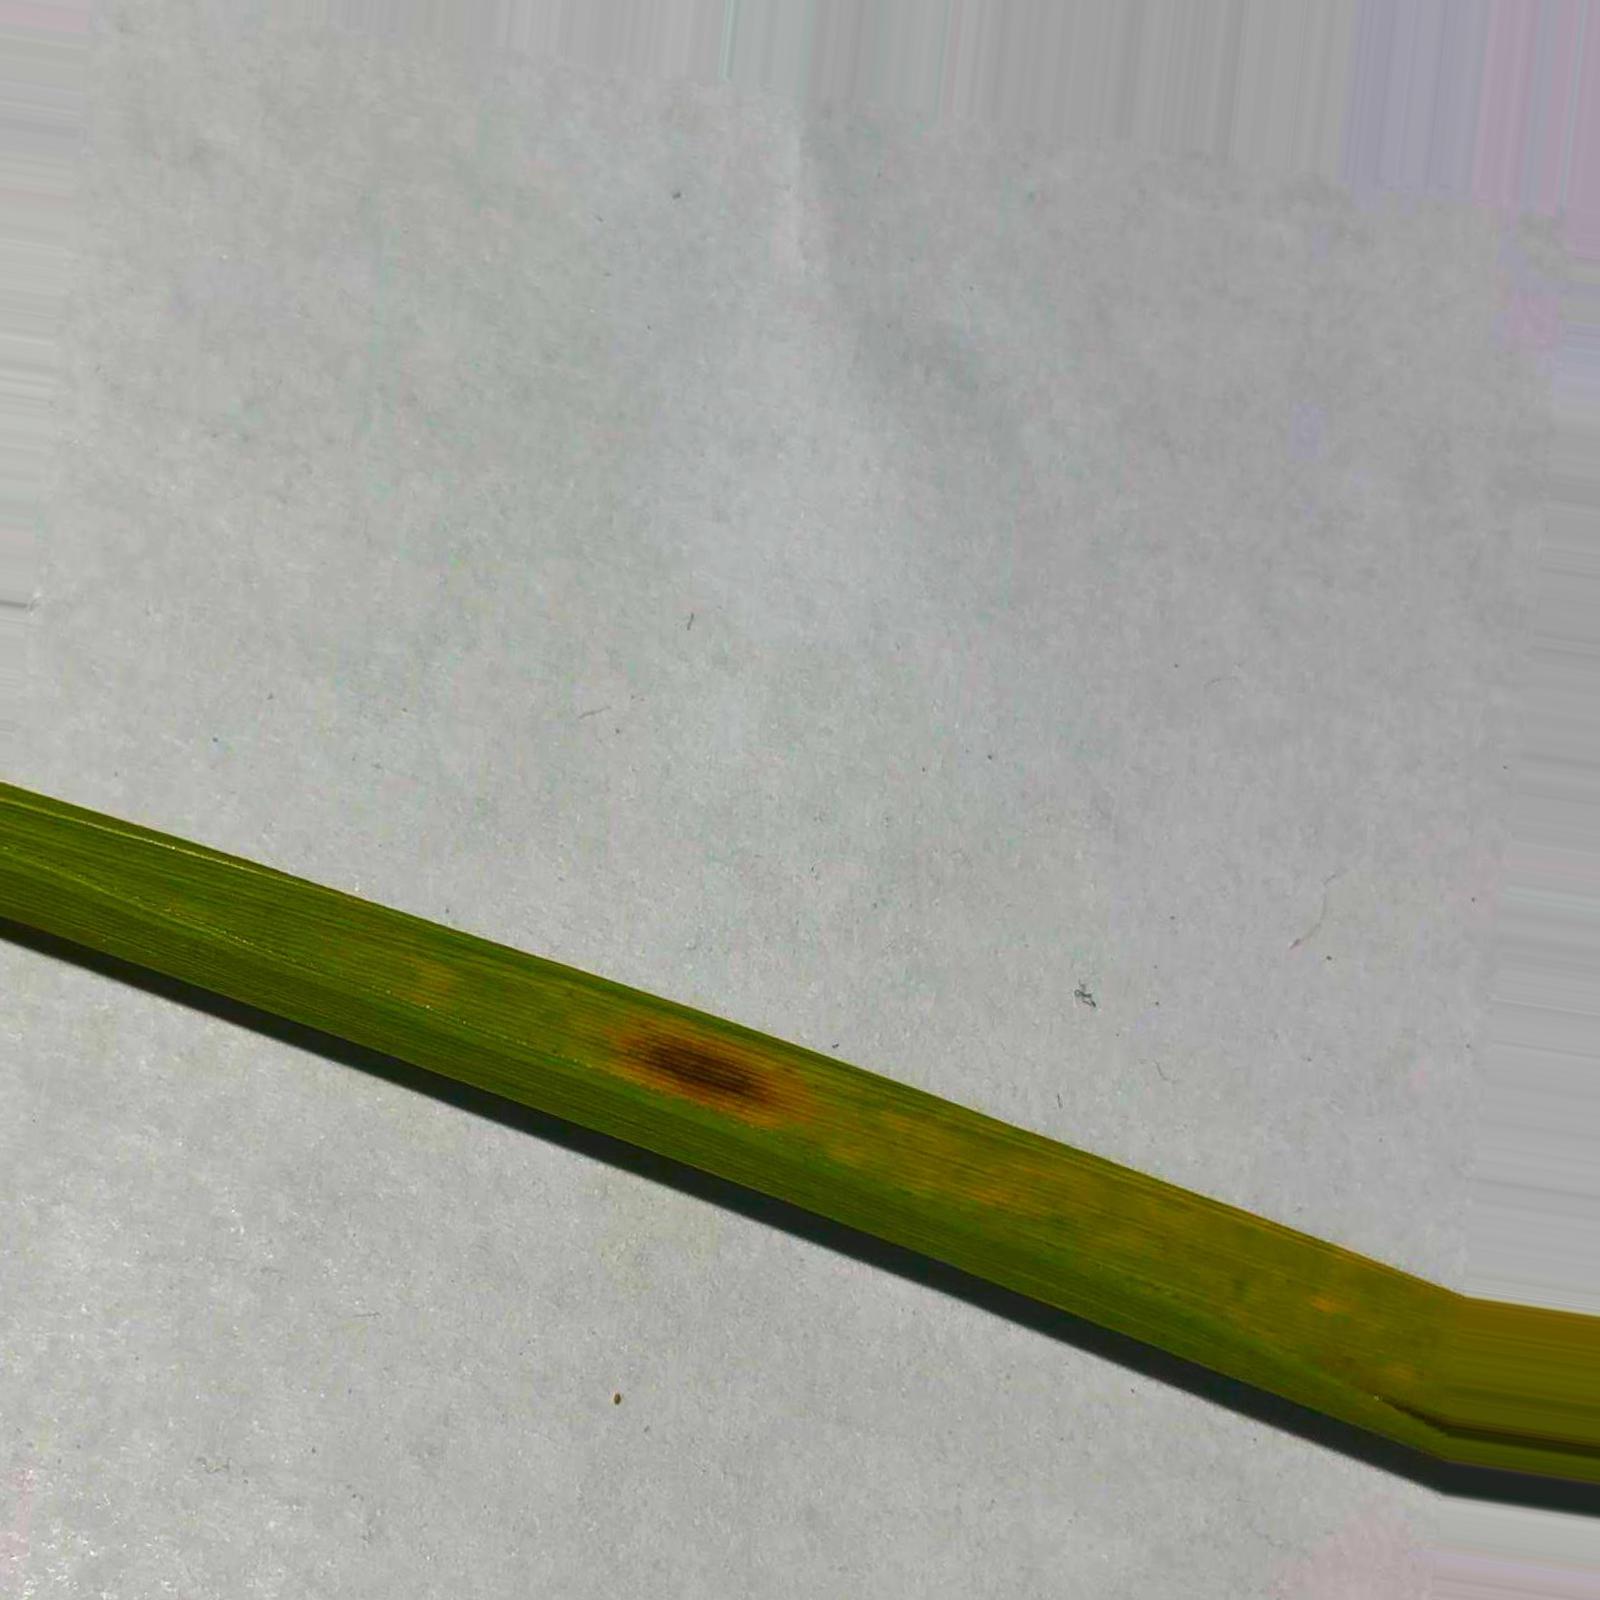
Nhãn: Bệnh Đốm Nâu ( Brown spot )